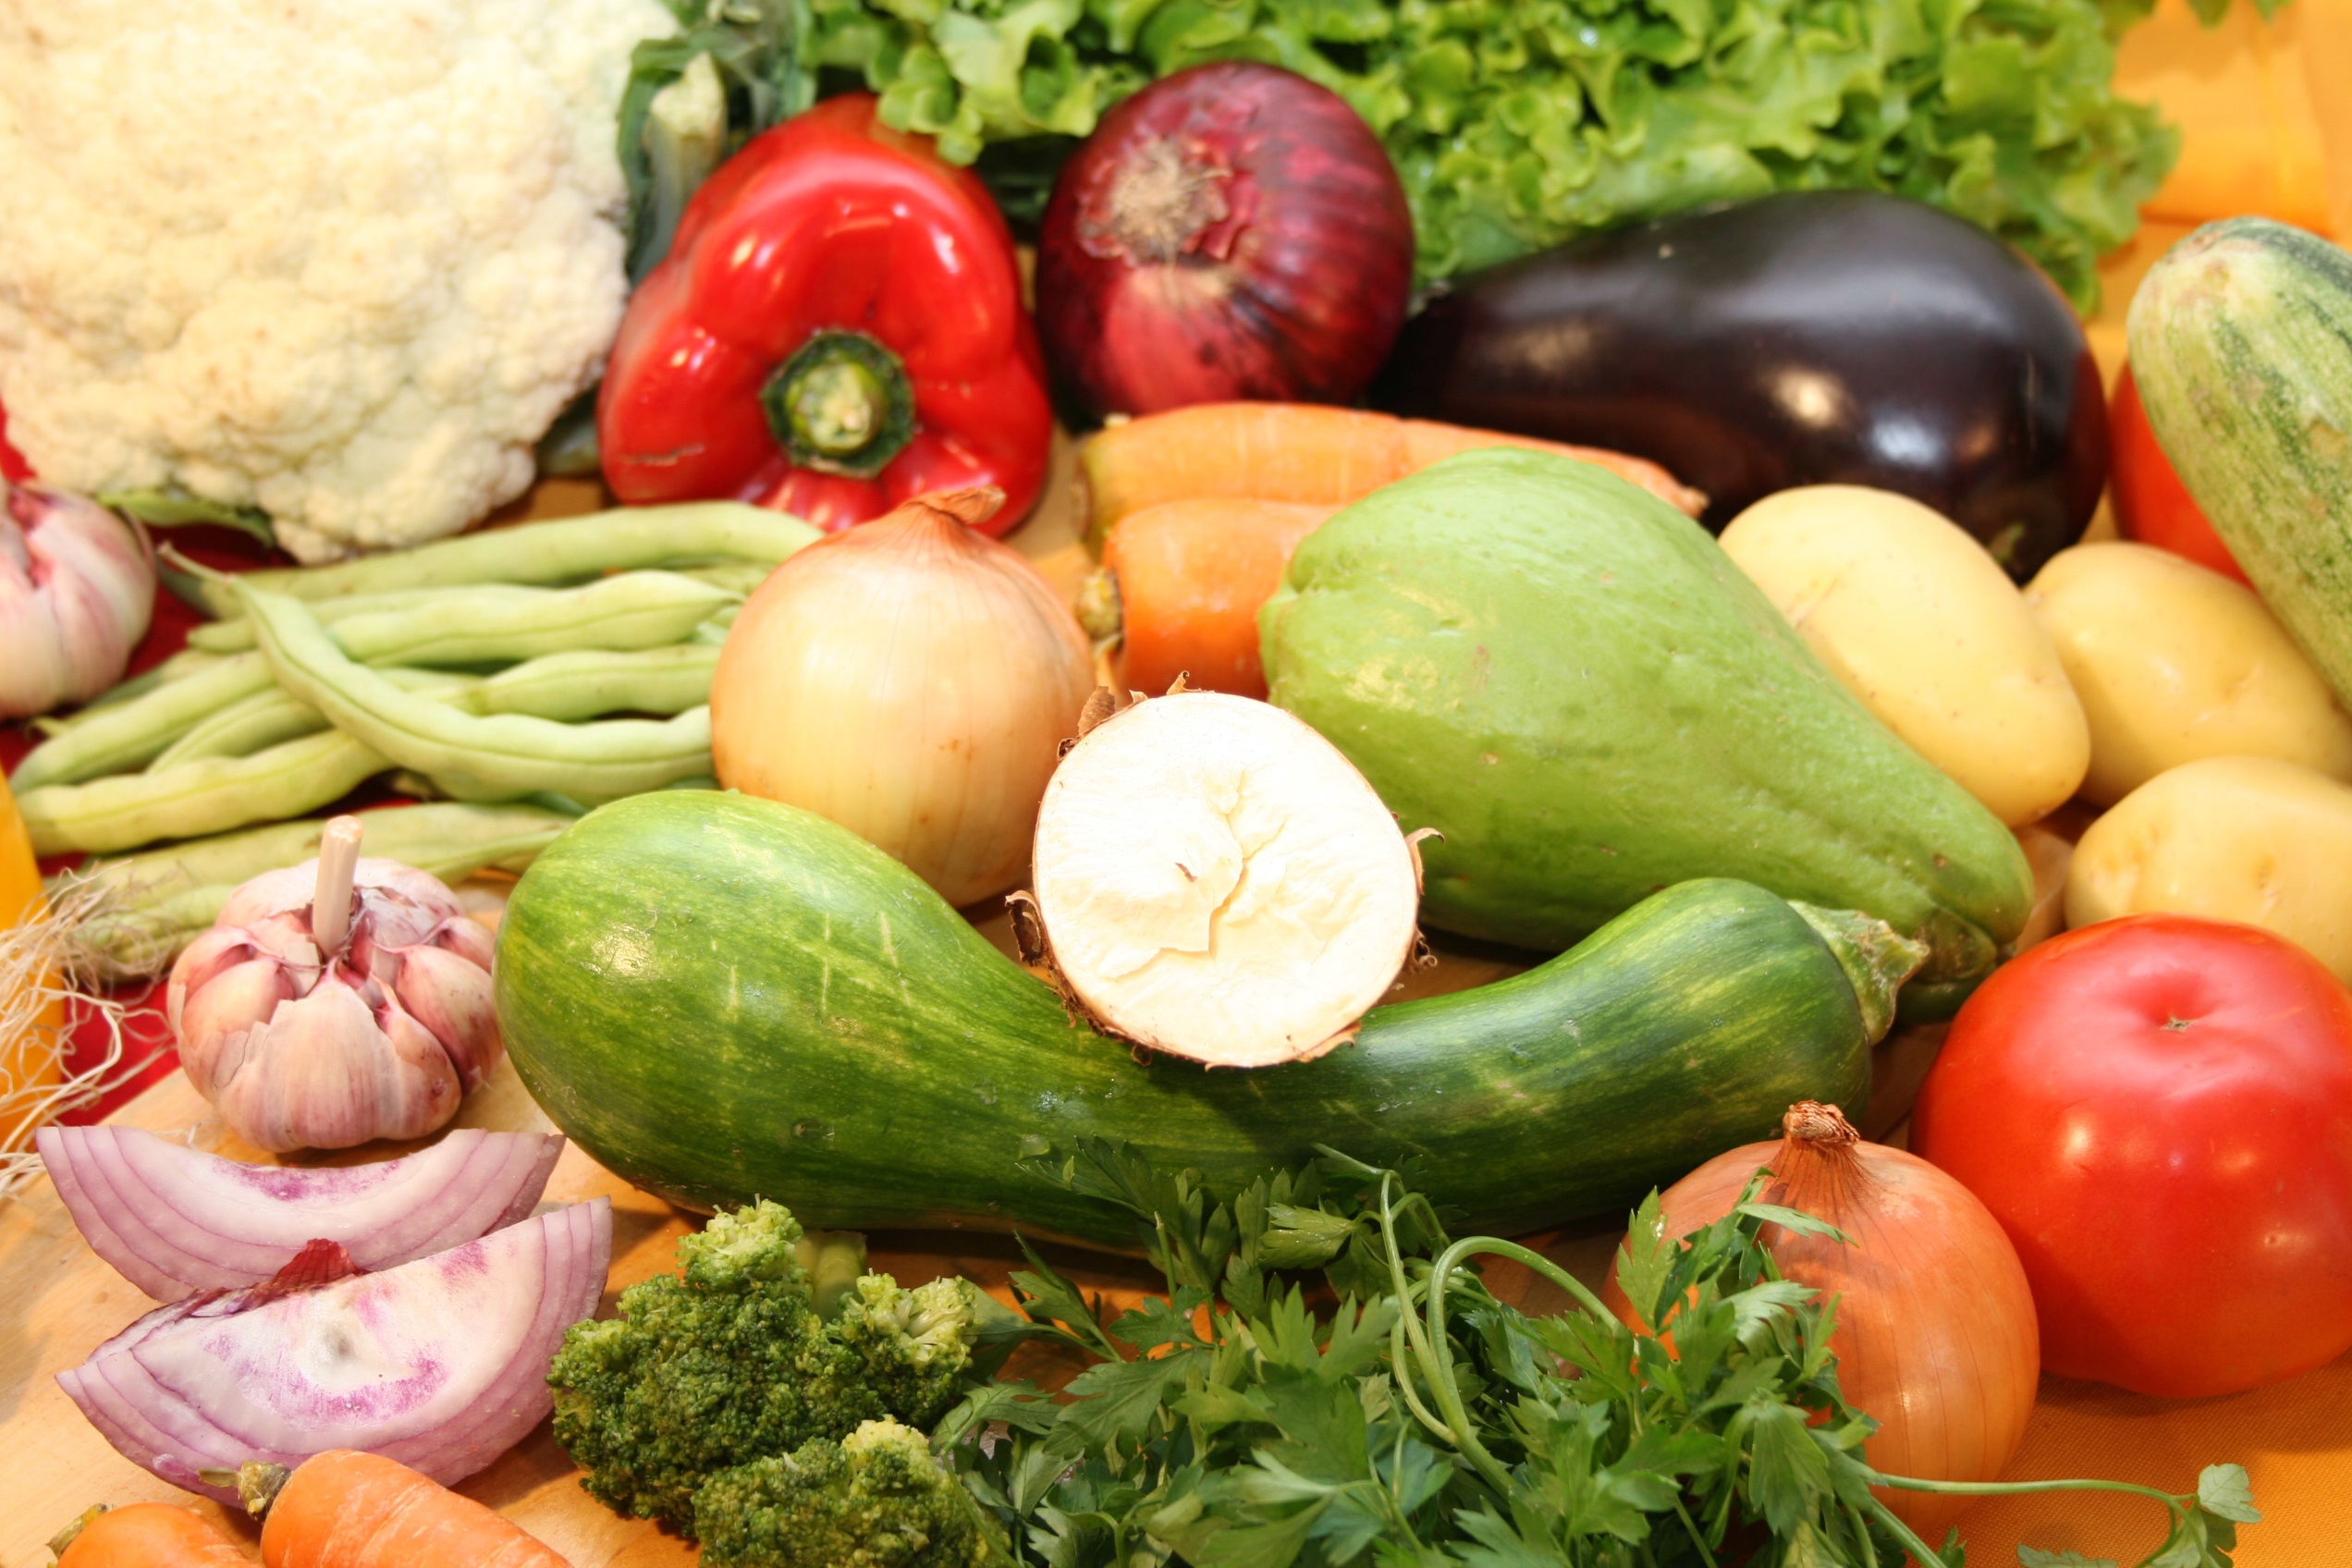
fruit, restaurant, meal, food, culinary, produce, vegetable, healthy, fast food, onion, squash, vegetables, zucchini, vegetarian food, gastronomy, potatoes, natural foods, local food, whole food, superfood, diet food, winter squash, leaf vegetable, summer squash, vegan nutrition